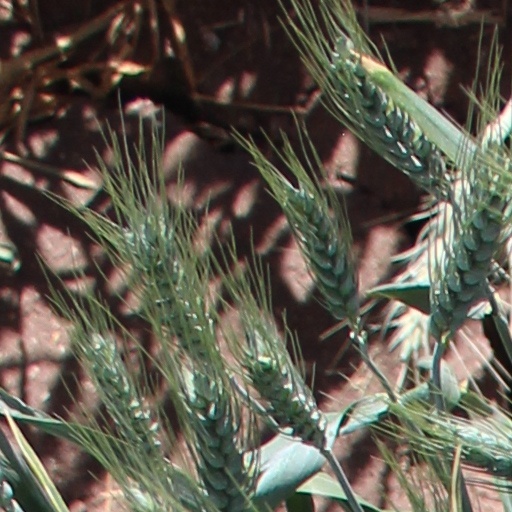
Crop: wheat